Francis Mary of the Cross Jordan

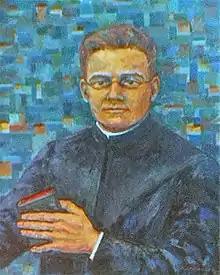

Francis Mary of the Cross Jordan, SDS (16 June 1848 – 8 September 1918), was a German Catholic priest and the founder of the Society of the Divine Savior, commonly called the Salvatorians. He was beatified by Pope Francis on May 15, 2021.